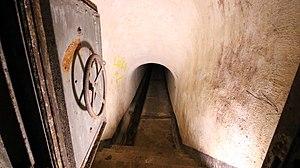
Issue de secours de l'ouvrage du Welschhof
L'ouvrage du Welschhof est un ouvrage fortifié de la ligne Maginot, situé sur la commune de Gros-Réderching dans le département de la Moselle.